Iyo Araki

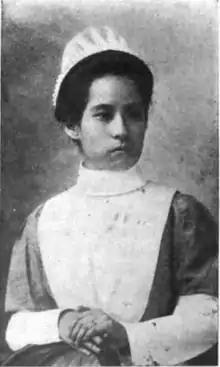
Iyo Araki, from a 1909 publication

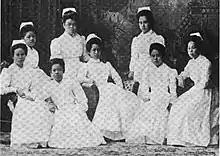
Iyo Araki, seated in center, with her students in nursing training school, St. Luke's Hospital, Tokyo, from a 1909 publication

Iyo Araki (1877-1969), also known as Iyo Araki San and later as Iyo Araki Kubo, was a Japanese nurse and nursing educator. She was superintendent of nurses and head of the nurses' training school at St. Luke's International Hospital in Tokyo from 1903.